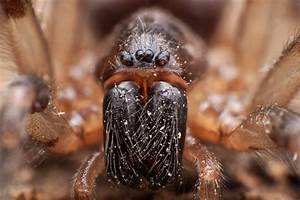
Label: ragno